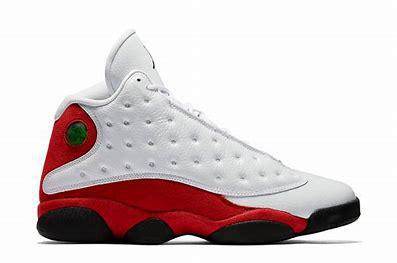
Brand: Jordan
Model: 13